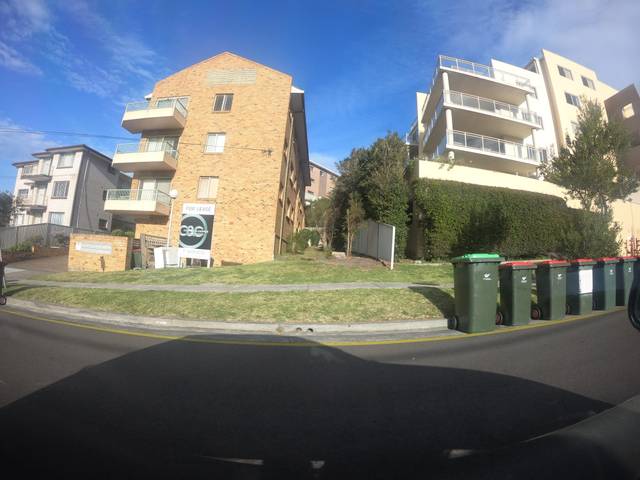
Region: Australia
Coordinates: -34.423, 150.883